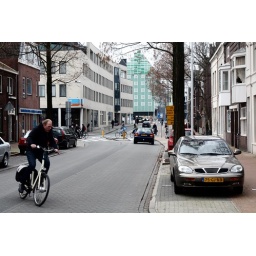
Again the Stationsstraat in Zaandam, this time looking towards the office buildings (green) next to the central train station.